Xenophontos Monastery

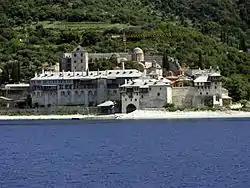
External view of the monastery

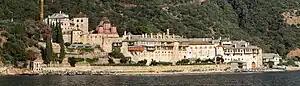
Athos, panorama of Xenophontos Monastery

Xenophontos Monastery is an Orthodox Christian monastery in the monastic state of Mount Athos in Greece.